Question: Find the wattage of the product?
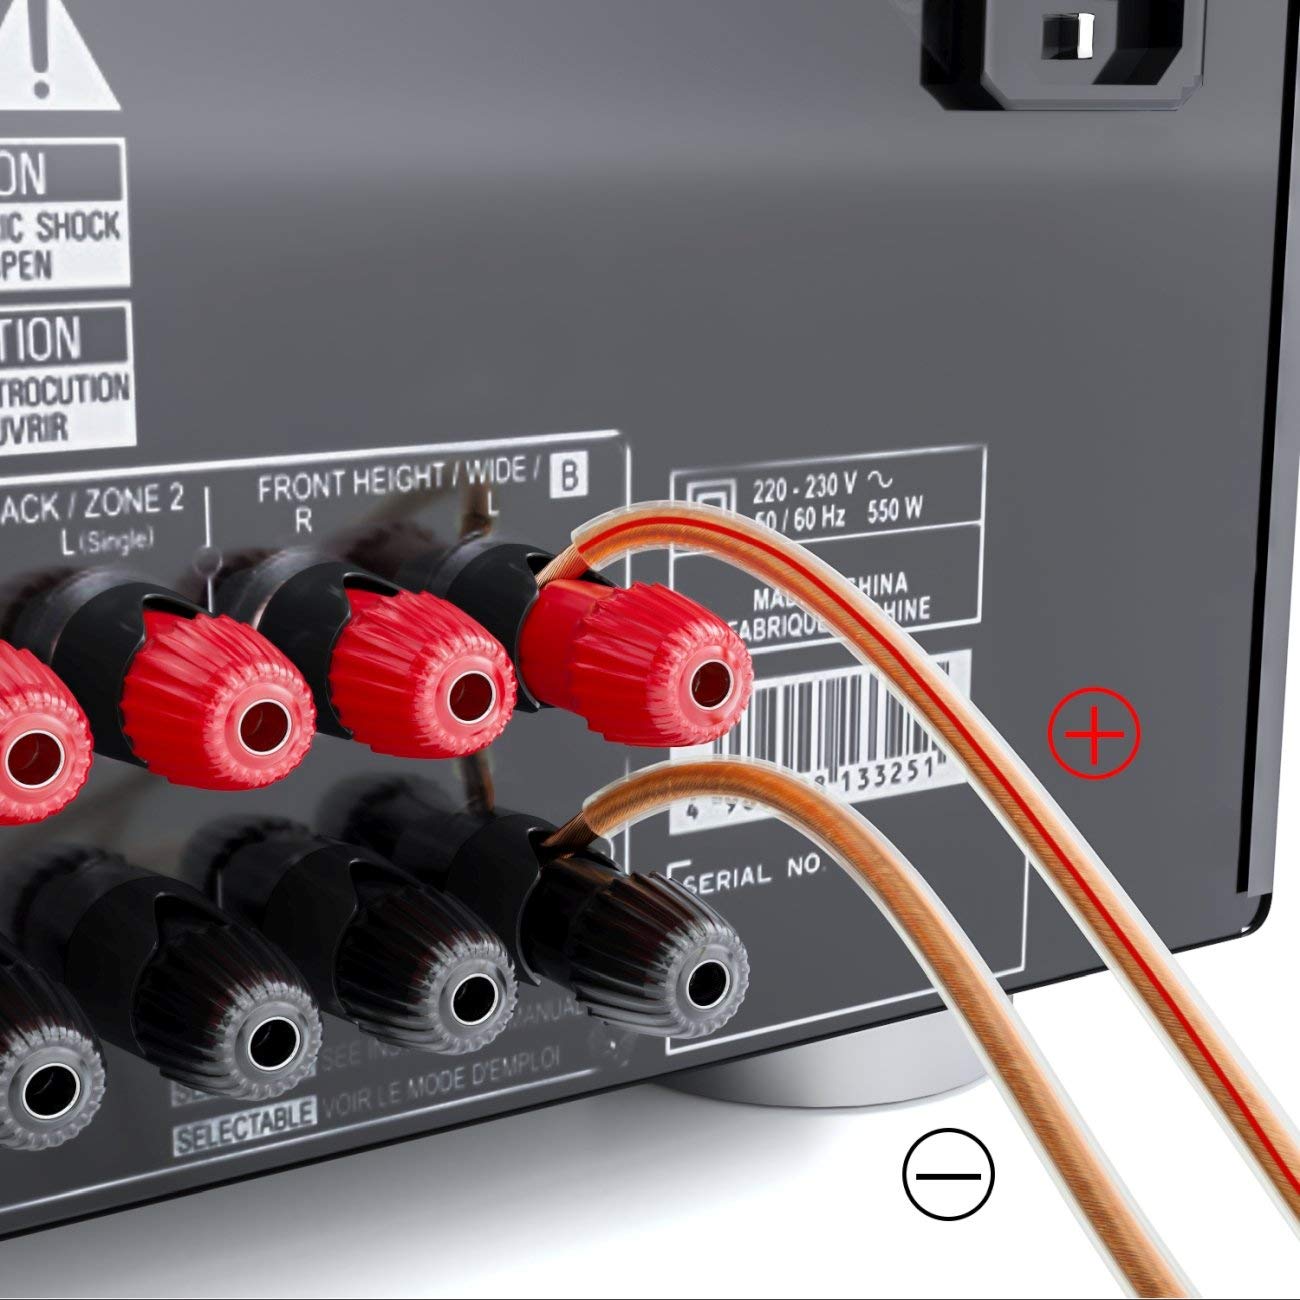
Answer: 550.0 watt